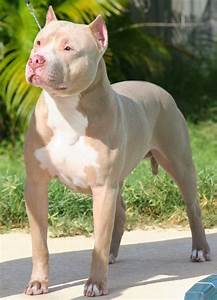
Label: dog